Medal "For the Defence of Stalingrad"

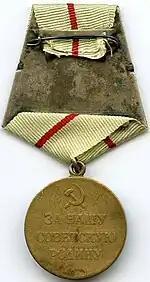
Reverse of the Medal "For the Defence of Stalingrad"

The Medal "For the Defence of Stalingrad" was a World War II campaign medal of the Soviet Union.